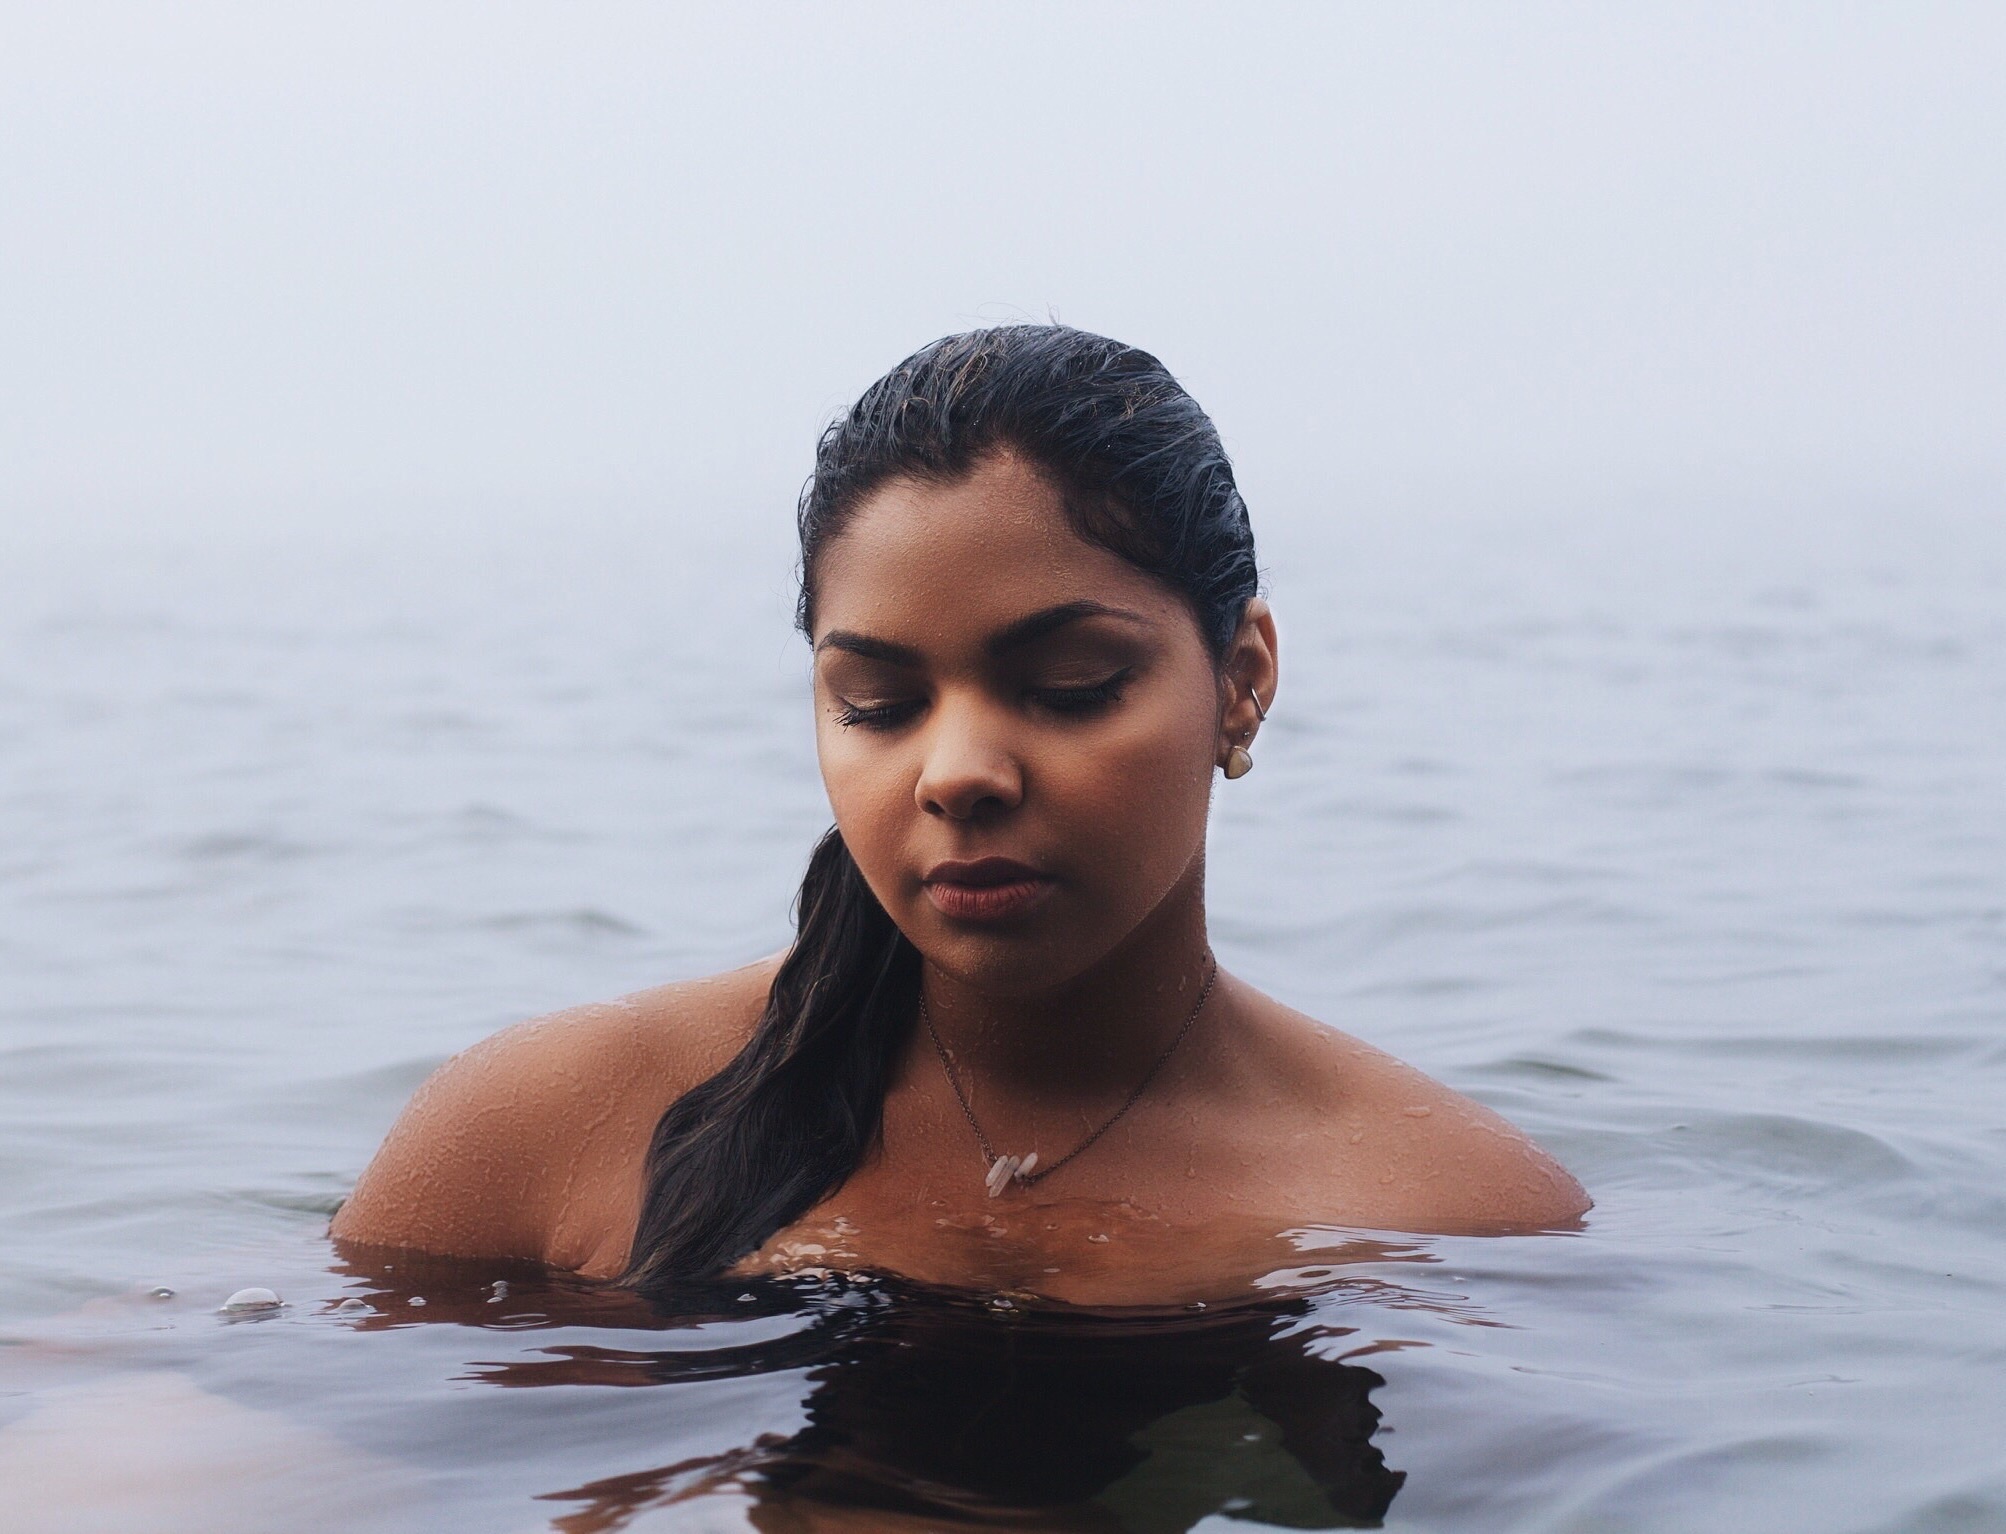
sea, water, ocean, person, girl, woman, hair, photography, female, leg, portrait, model, sitting, fashion, hairstyle, swimming, human body, face, dress, head, photograph, beauty, abdomen, photo shoot, human positions